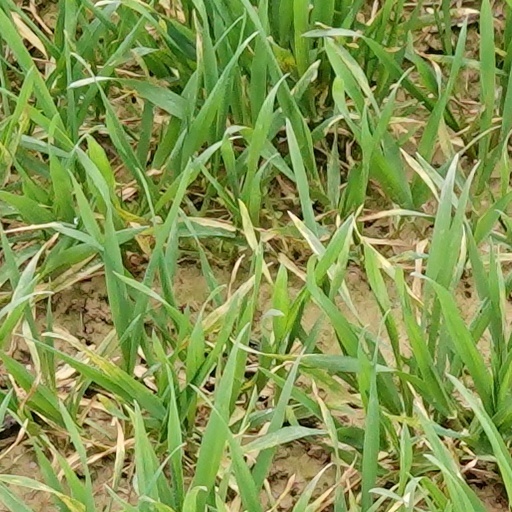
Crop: wheat